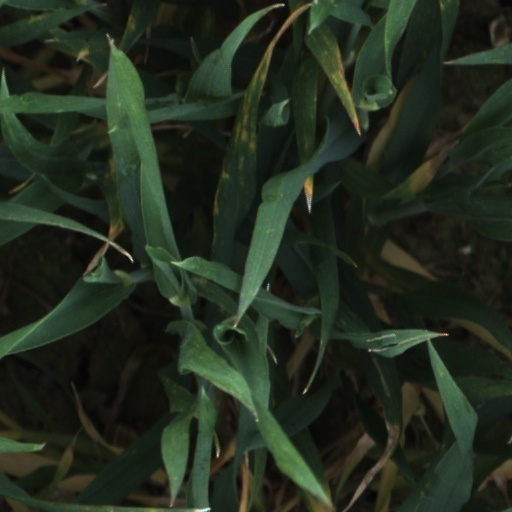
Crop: wheat